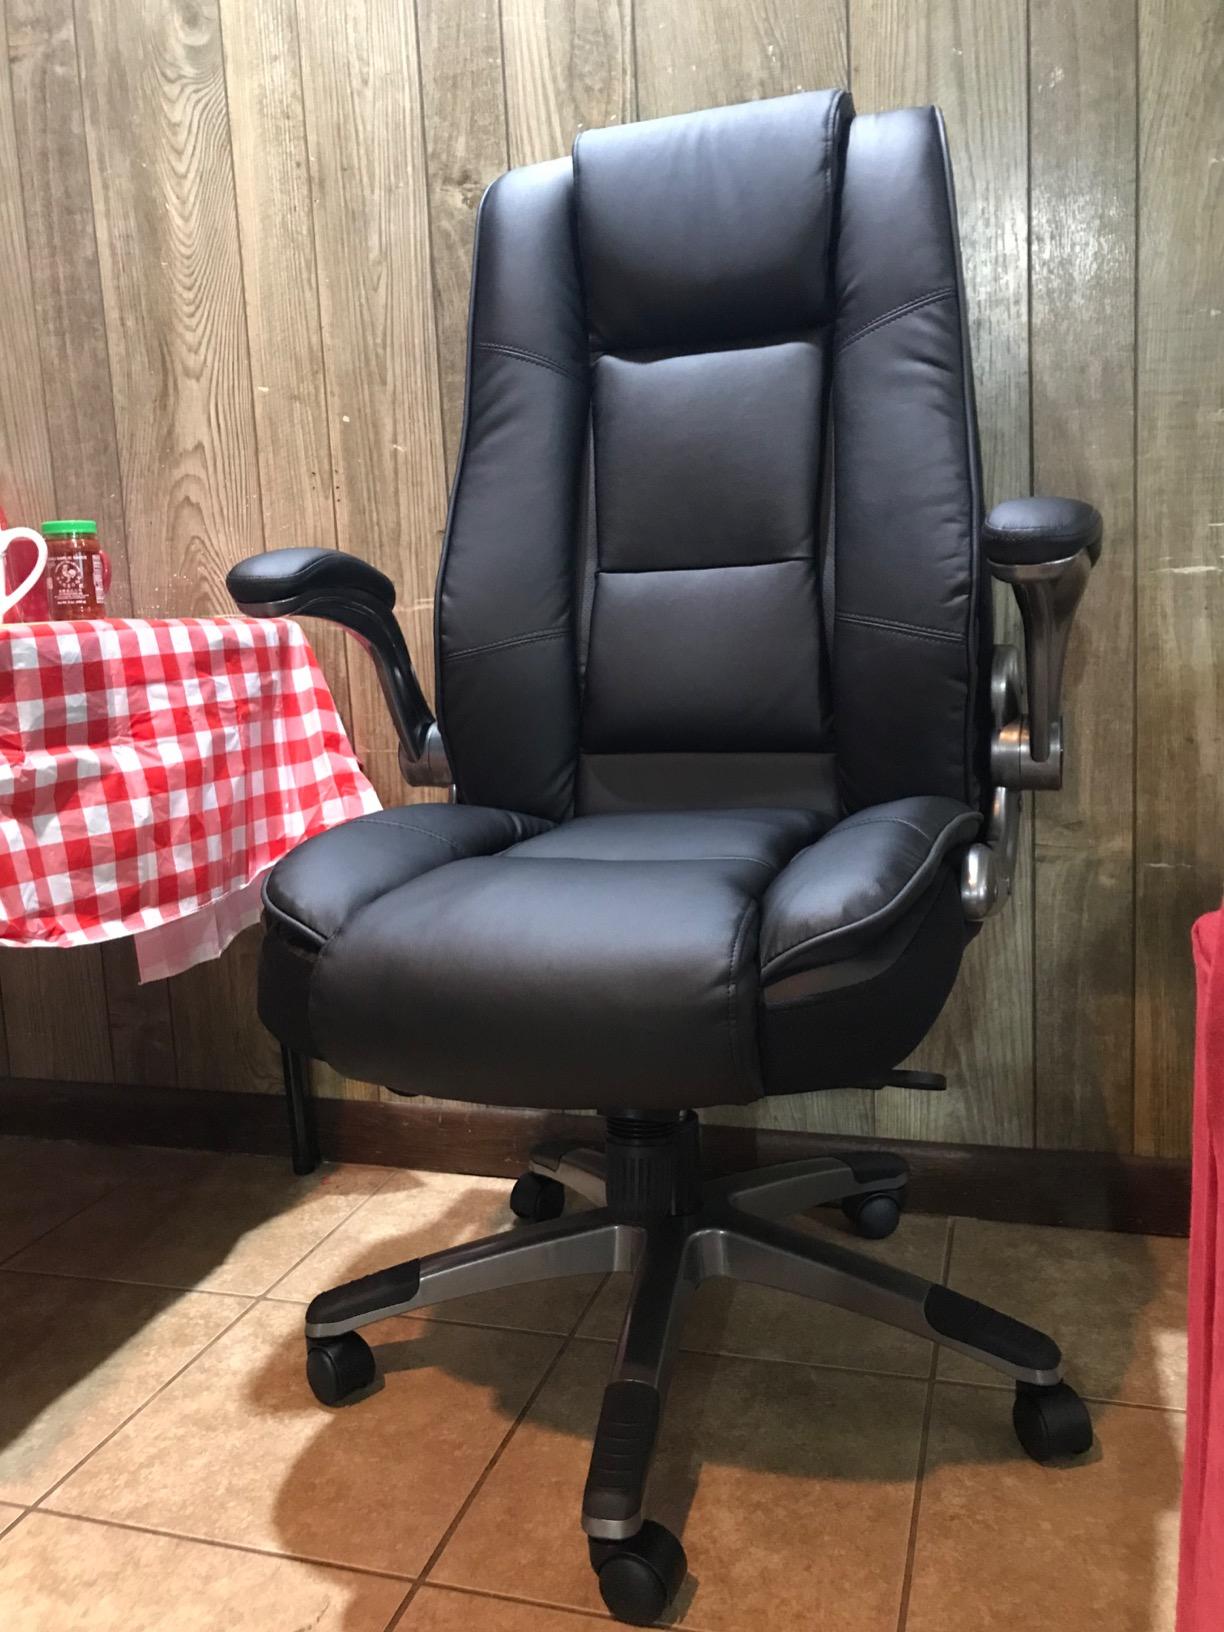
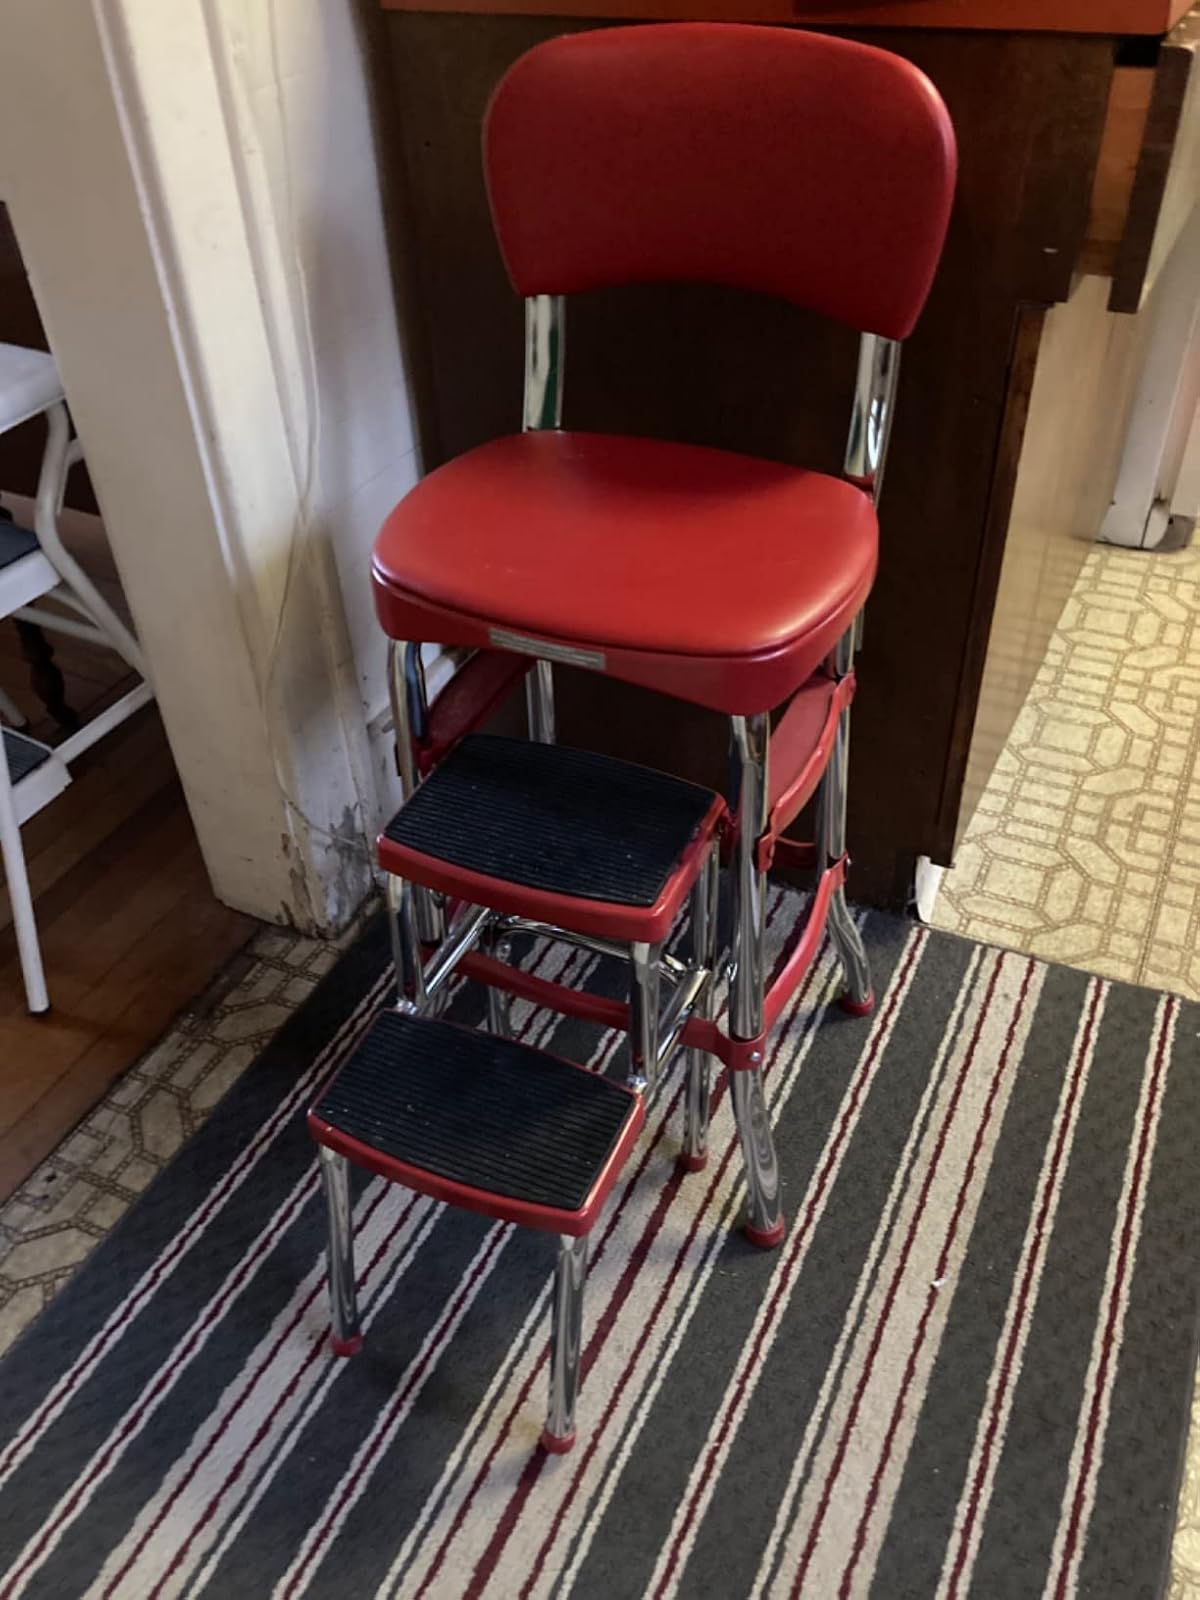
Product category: items_chair
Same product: no